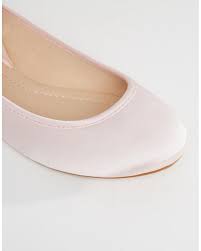
Label: Ballet Flat